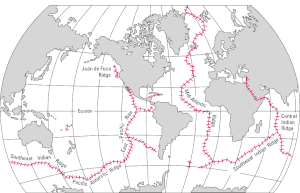
Oceanbundsspredning
Kort over oceanbundsrygge.
En profiltegning af Atlanterhavets bund, ud fra dybdeangivelserne på et kort, vil vise at oceanryggen hæver sig 2000-3000 meter op over det øvrige havbundsniveau.